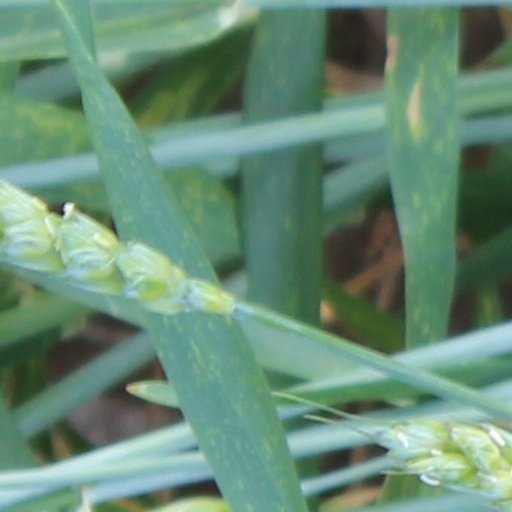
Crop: wheat